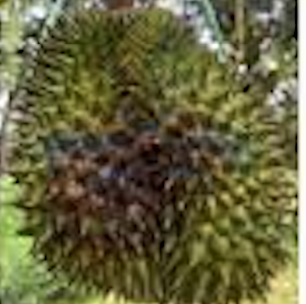
Label: fruit_rot